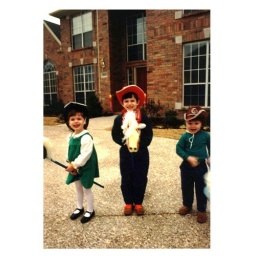
Riding my stick horse at my old home in Plano, Texas.